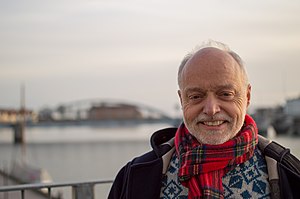
Nils Sjøberg
Sjøberg i 2019
Nils Sjøberg, 2019
Nils Sjøberg er en dansk redaktør og tidligere stedfortræder i Folketinget. Han var under sin tid i Folketinget ældreordfører og forebyggelsesordfører for Radikale Venstre. Han opnåede en stedfortræderplads i Folketinget, da han opnåede valg som 1. suppleant ved Folketingsvalget 2019, og da Folketingsmedlem Lotte Rod kort inde i folketingsperioden gik på barsel. Han fik 1411 personlige stemmer.